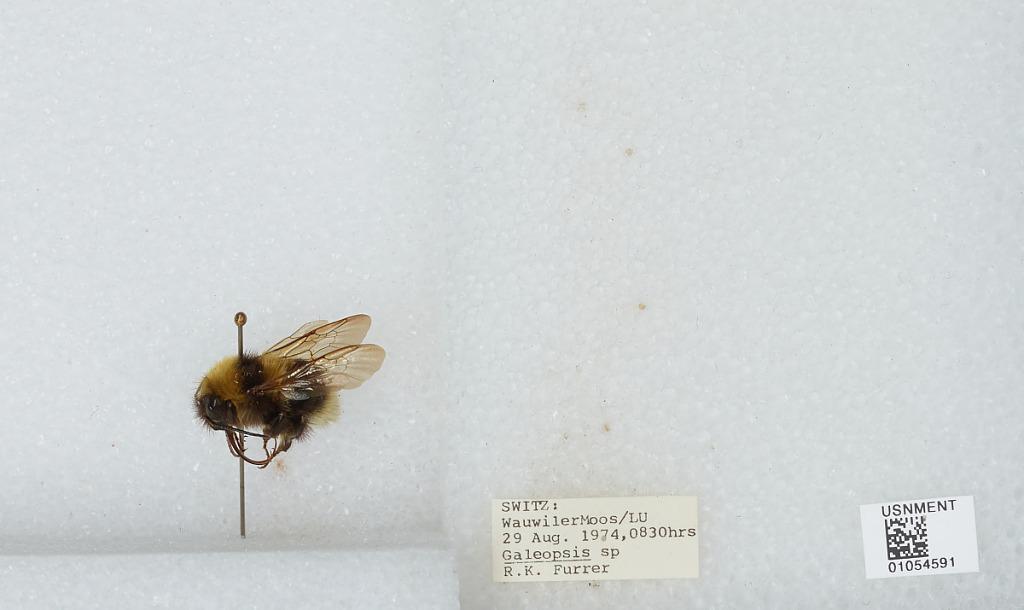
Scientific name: Bombus sp.
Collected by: R. Furrer
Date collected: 1974-8-29
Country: Switzerland
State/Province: Lucerne
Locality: Wauwilermoos
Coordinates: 47.1757, 8.00497